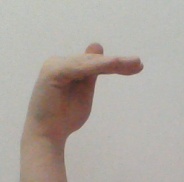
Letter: khaa